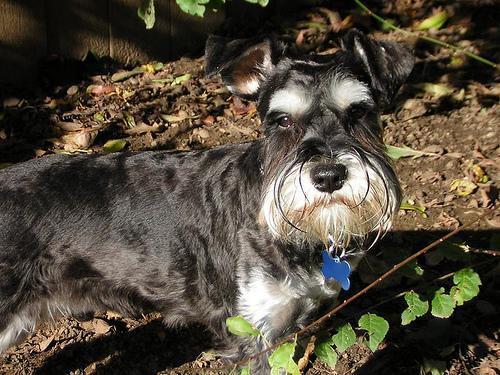
miniature_schnauzer